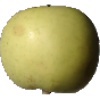
Label: Apple Golden 3